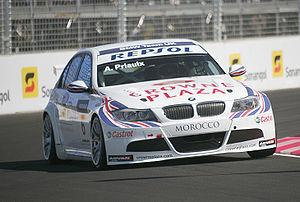
Andy Priaulx, né le 8 août 1974 à Guernsey, est un pilote automobile britannique, champion du monde des pilotes de voitures de tourisme en 2005, 2006 et 2007, et champion d'Europe 2004 pour le compte de l'écurie BMW.